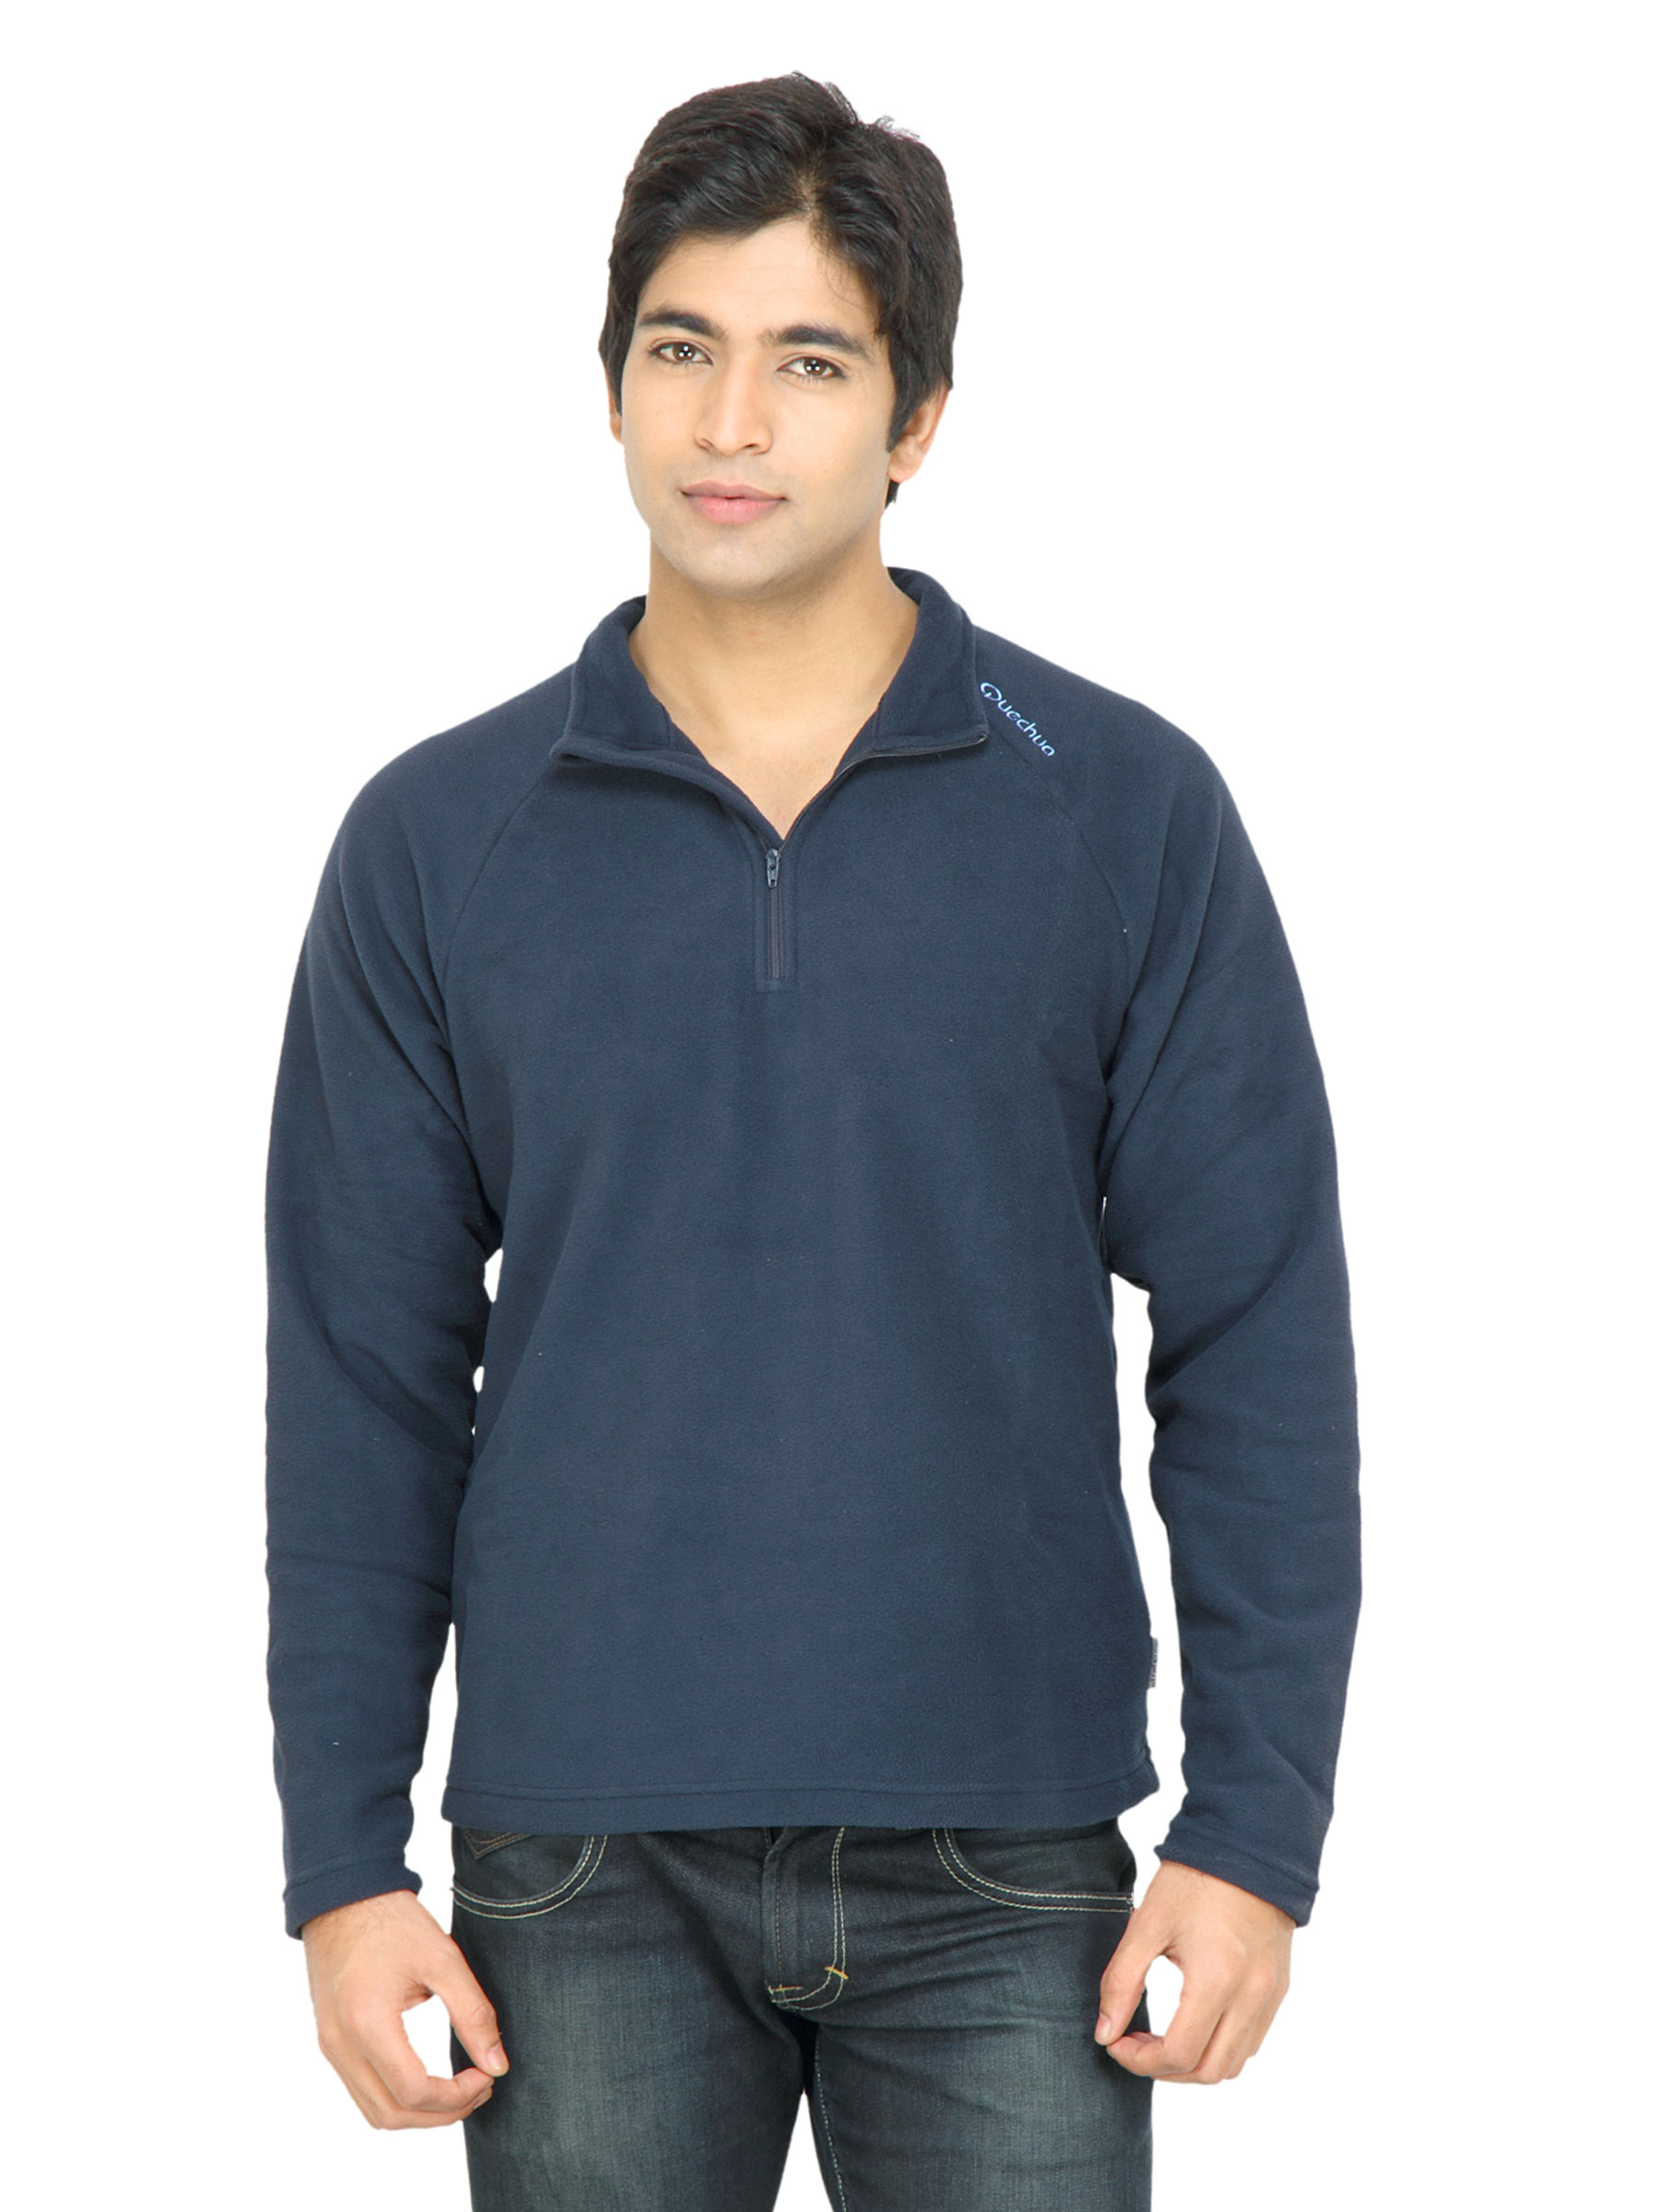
Quechua Men Warm Fleece Navy Blue Sweatshirt
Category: Apparel / Topwear / Sweatshirts
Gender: Men
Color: Navy Blue
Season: Fall 2011
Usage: Casual